Nine Mile Creek Regional Trail

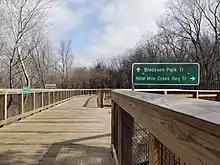
Bredesen Park, near MN 62

The trail begins in Hopkins at the Cedar Lake LRT Regional Trail and the Minnesota River Bluffs Regional Trail. It continues south through Hopkins and crosses the creek several times. It travels under US 169.